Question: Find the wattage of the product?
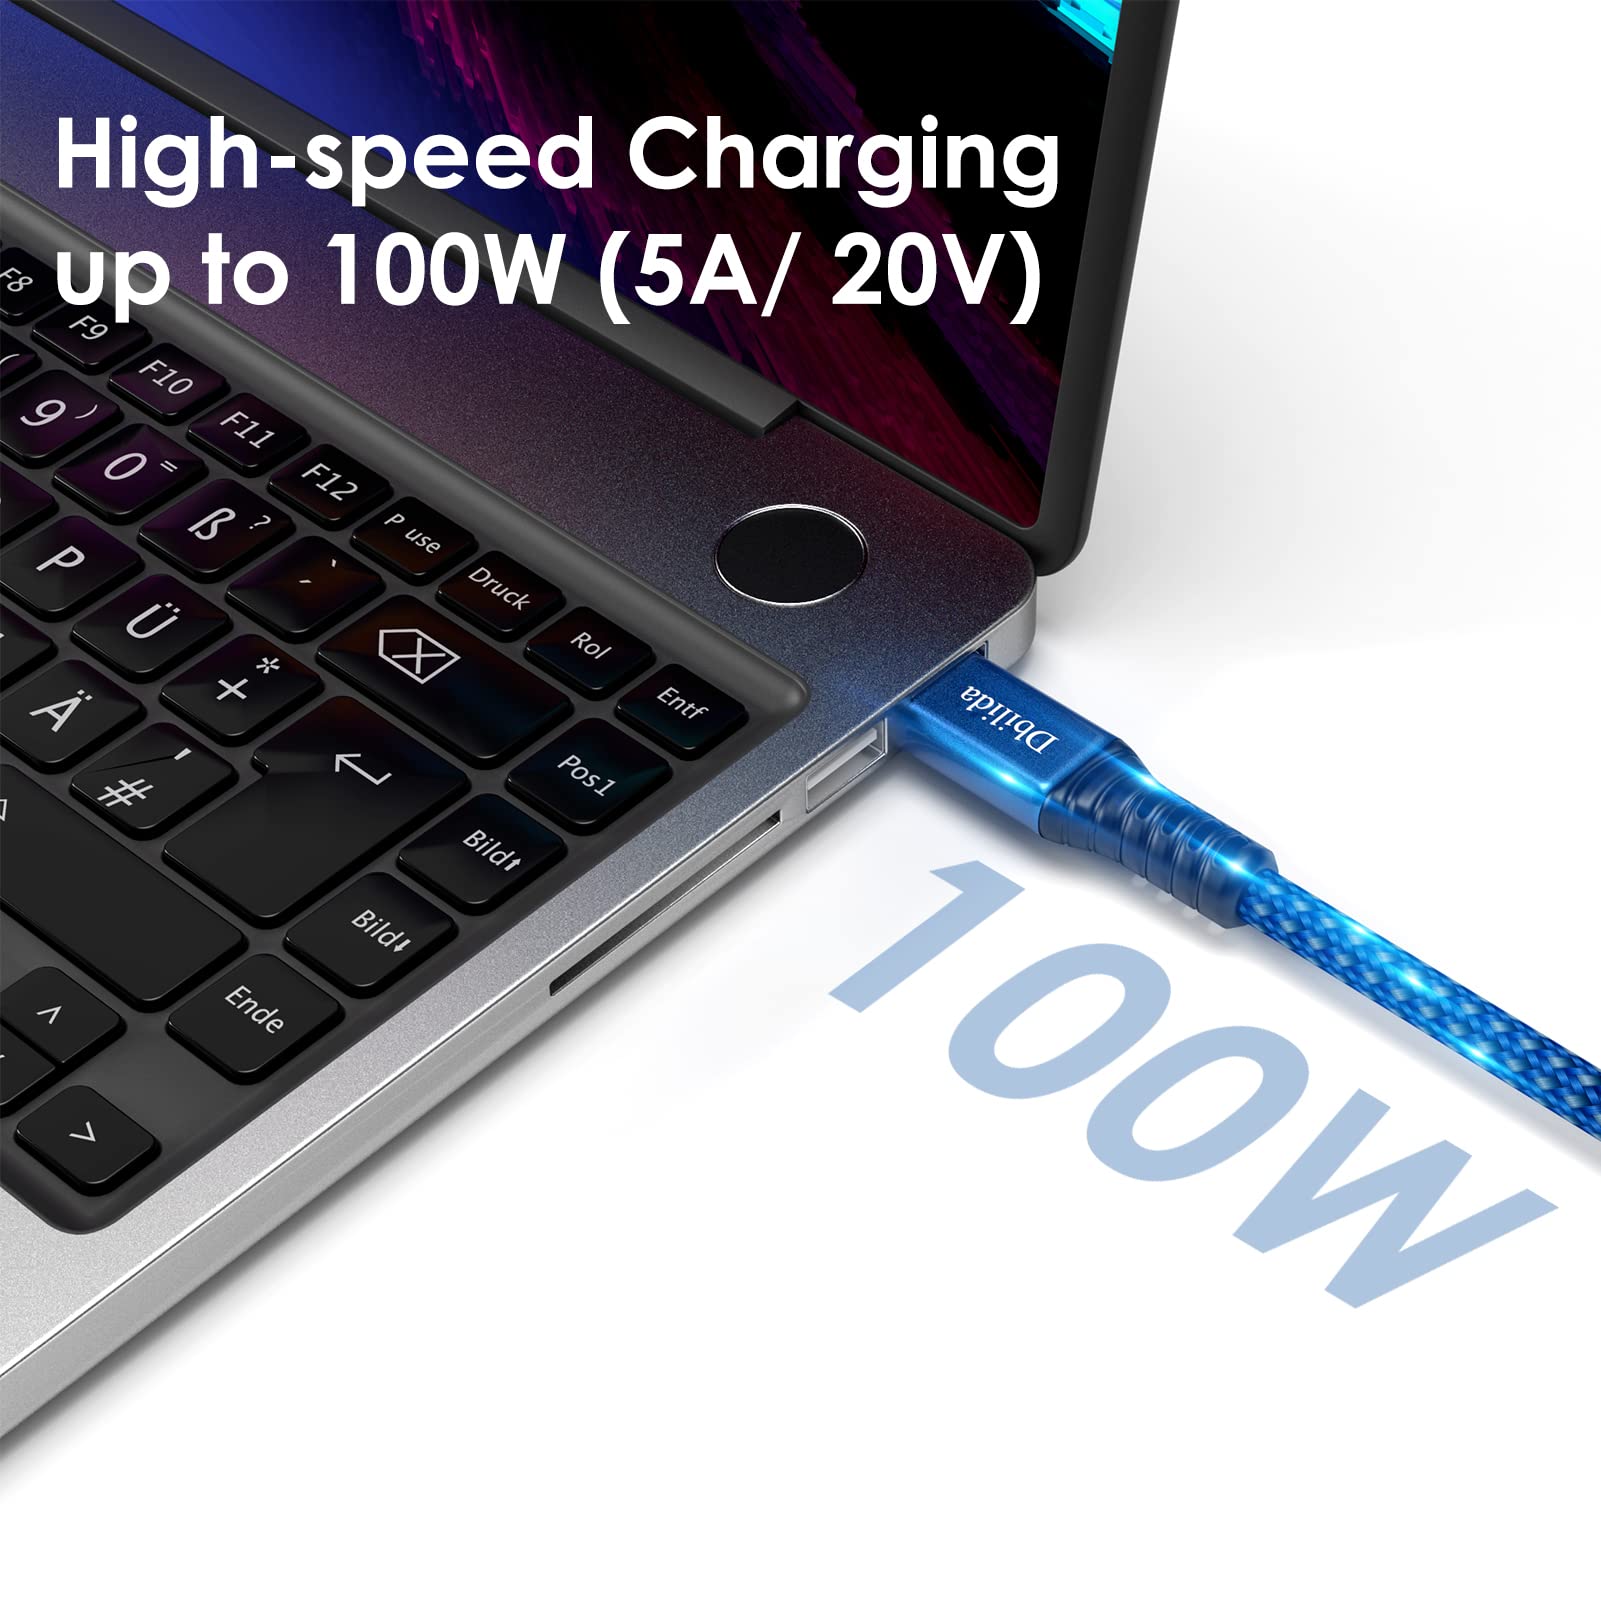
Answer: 100.0 watt